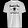
Label: T - shirt / top